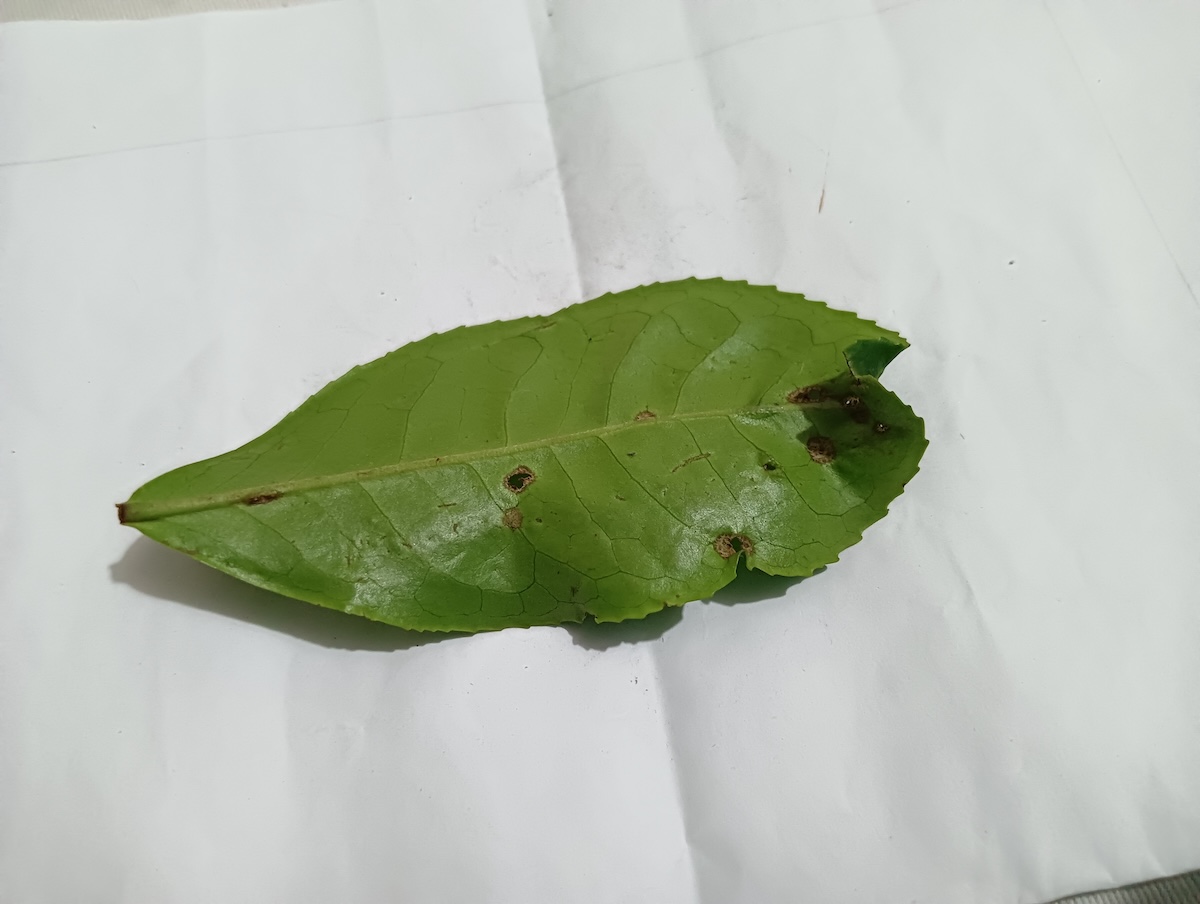
Label: Green mirid bug